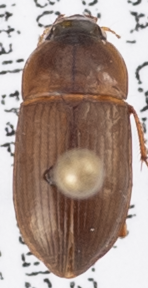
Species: Amara californica
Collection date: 2019-07-31
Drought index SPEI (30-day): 0.272
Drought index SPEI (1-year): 0.47
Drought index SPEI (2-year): -0.03